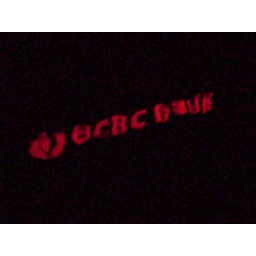
Reflection of bank sign in the water